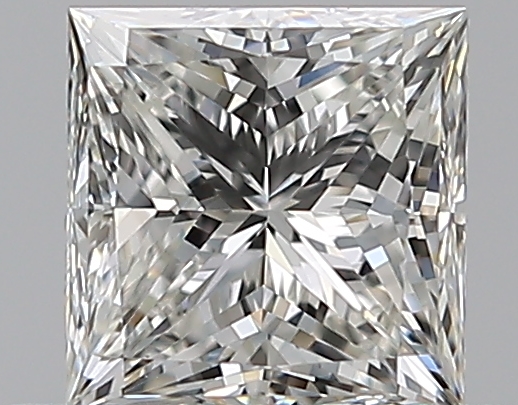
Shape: princess
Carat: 0.59
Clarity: VS1
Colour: H
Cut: EX
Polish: EX
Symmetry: VG
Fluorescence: N
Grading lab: GIA
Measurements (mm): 4.6 x 4.49 x 3.25